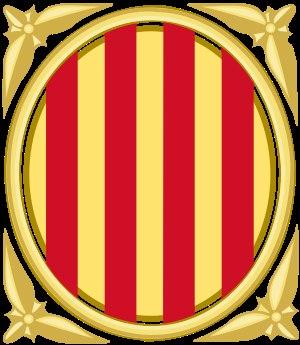
Le statut d’autonomie de la Catalogne de 1979 est une loi organique qui a régi, dans le cadre de la constitution espagnole de 1978, l'organisation institutionnelle de la Catalogne, en Espagne, de 1979 à 2006. Il a accordé l'autonomie à la Catalogne et fixé les compétences du gouvernement régional.
La Catalogne est une communauté autonome se trouvant au nord-est de l´Espagne, elle est officiellement considérée comme ayant une nationalité. Sa capitale et métropole est la ville de Barcelone. Elle est entourée par la Communauté valencienne au sud, l'Aragon à l'ouest, la France au nord, l'Andorre au nord-ouest, et la mer Méditerranée à l'est. Une grande partie de ses terres fait donc frontière avec la France. Elle couvre une superficie de 31 950 km². Ses langues officielles sont le catalan, l'occitan et l'espagnol ou castillan. En 2015, elle comptait 7 508 106 habitants, ce qui en faisait la deuxième communauté d'Espagne après l'Andalousie et la dixième subdivision territoriale de premier niveau administratif d'Europe au regard de la population. Elle est également la plus peuplée parmi les Pays catalans, ensemble culturel et linguistique qui la lie à la Communauté valencienne, aux îles Baléares, à la principauté d'Andorre, à la Franja aragonaise et à l'essentiel du département français des Pyrénées-Orientales.
La Catalogne, nationalité et communauté autonome du nord-est de l’Espagne née en tant que réalité nationale par la réunion politique de plusieurs comtés de l'ancienne marche d'Espagne carolingienne entre le IXᵉ siècle et le XIIᵉ siècle sous l'autorité de la maison de Barcelone. La principauté de Catalogne ainsi constituée devient progressivement un État à la fin du Moyen Âge, avec ses institutions comme les Corts, son droit compilé dans les Usatges, constitutions et autres droits, ou encore sa langue, le catalan, qui se constitue en langue administrative, juridique et littéraire à partir du XIIᵉ siècle. Par le système politique de monarchie pactiste, la Catalogne conserve ses spécificités institutionnels, coutumiers et juridictionnels, au sein de la couronne d'Aragon puis de la monarchie d'Espagne, jusqu'aux décrets de Nueva Planta de 1715 et 1716 et l'imposition de l'absolutisme.